Netherlands–United Kingdom relations

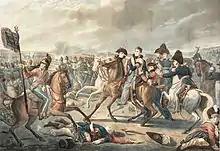
Prince William of Orange wounded at Waterloo, 1815

Netherlands–United Kingdom relations encompass the diplomatic, economic, and historical interactions between the Kingdom of the Netherlands and the United Kingdom of Great Britain and Northern Ireland.